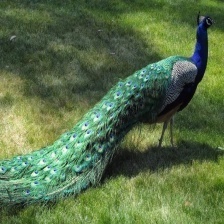
Species: PEACOCK
Scientific name: PAVO CRISTATUS